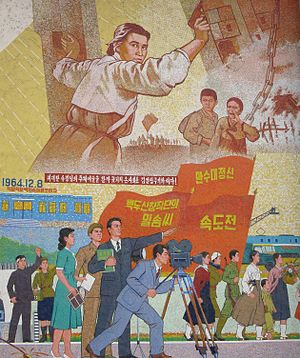
Nordkorea / Kultur
Fototapet ved filmstudiet i Pyongyang.
Nordkorea, officielt Den Demokratiske Folkerepublik Korea, er et land i Østasien, i den nordlige del af den koreanske halvø. Pyongyang er både landets hovedstad samt den største by med en befolkning på godt 2,5 millioner. Mod nord og nordvest er landet omgivet af Kina og af Rusland langs Amnok og Tumen-floden. Landet grænser mod syd op til Sydkorea, med den stærkt befæstede demilitariserede zone, der adskiller de to lande. Landets indbyggertal er på 25 millioner.